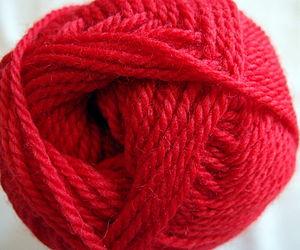
La laine peignée est une laine qui est passée à travers des peignes de plus en plus fins afin d'éliminer les fibres les plus courtes et les dernières impuretés laissées par le cardage. En France, les principales usines de filatures de laines peignées sont situées dans la région du Nord-Pas-de-Calais, notamment à Fourmies, Roubaix et à Tourcoing.